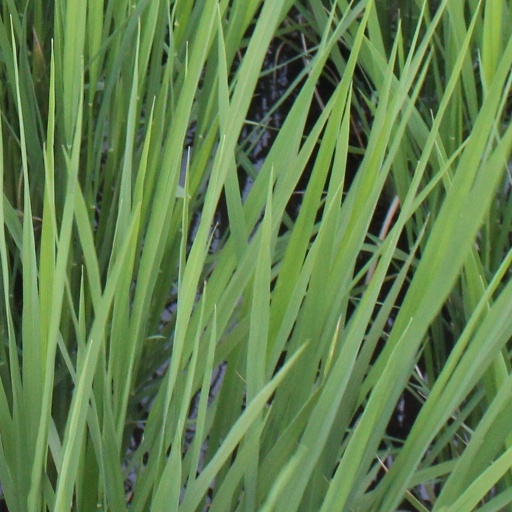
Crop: rice